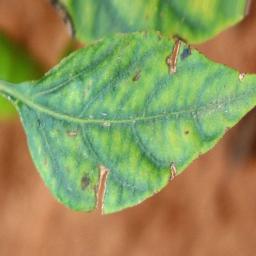
Label: nutritional